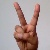
The image shows a hand gesture representing the letter 'V' in Indian Sign Language.